Bernard Palissy

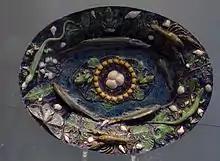
Rusticware platter (detail shown above)

The close of Palissy's life was quite in keeping with his active and stormy youth. Despite the protection of the nobles and the court, the fanatical outburst of 1588 associated with the War of the Three Henrys led to his being thrown into the Bastille. According to D'Aubigné and fellow Protestants, Henry III offered Palissy his freedom if he would recant, though Palissy refused. Condemned to death when nearly eighty years of age, he died in a Bastille dungeon in 1590. Friend, chronicler and fellow prisoner Pierre de L'Estoile later recounted Palissy's fate: